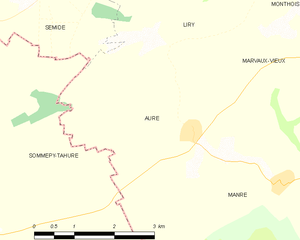
Carte des communes françaises: Aure